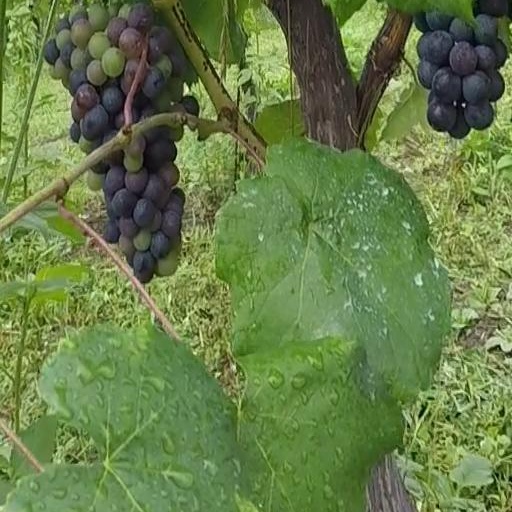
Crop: grape